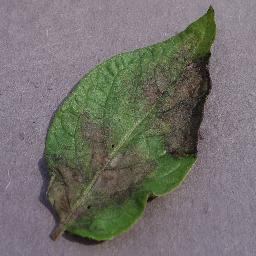
Label: Potato___Late_blight